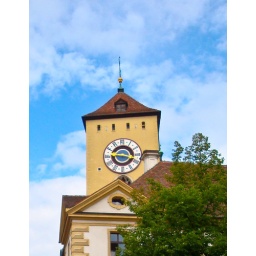
A clock tower in Regensburg Germany.